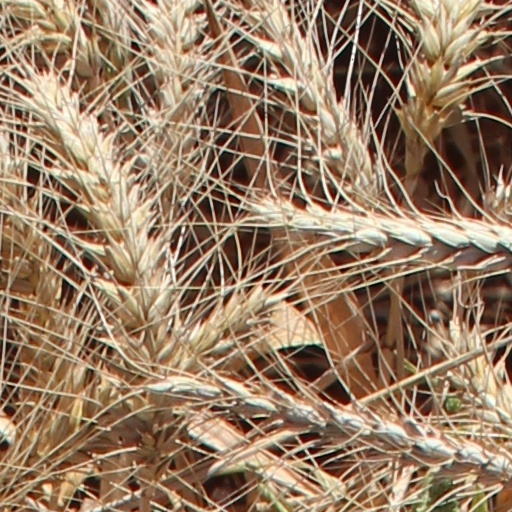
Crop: wheat